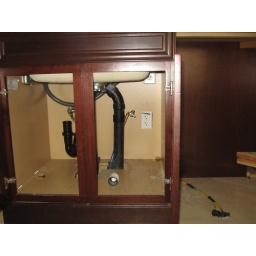
kitchen sink plumbing roughed in